Rhynchotermes

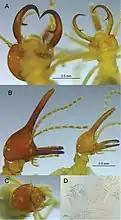

Worker, Soldier and Imago have antennae with 14 articles (antennomeres) with the first and third articles longer than the second.